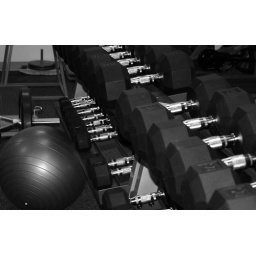
I thought the gym would look cool in black and white